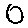
Label: 0